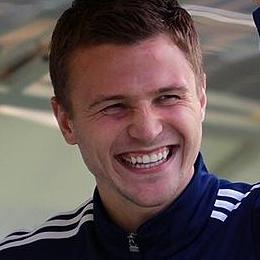
Age: 24